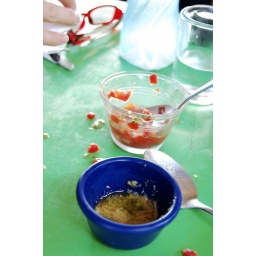
The oil-and-something-or-other in the little blue bowl was amazingly hot. And amazingly good.